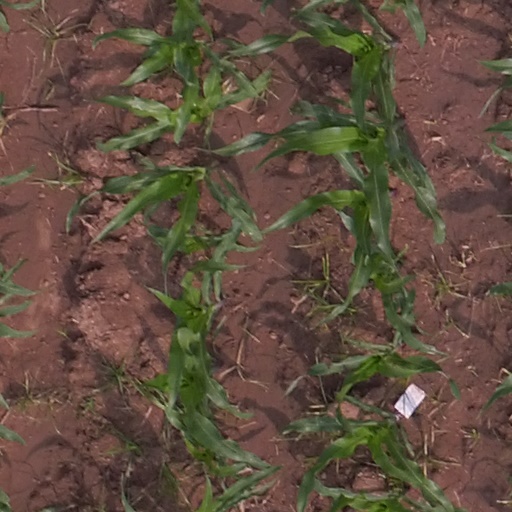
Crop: maize; corn